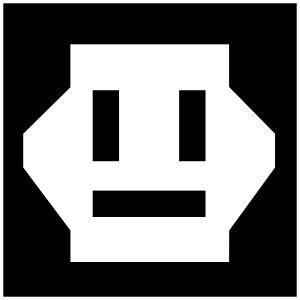
Un signal est un message codé de façon à pouvoir être communiqué à distance.